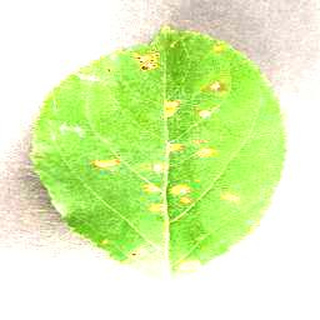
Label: apple_cedar_apple_rust